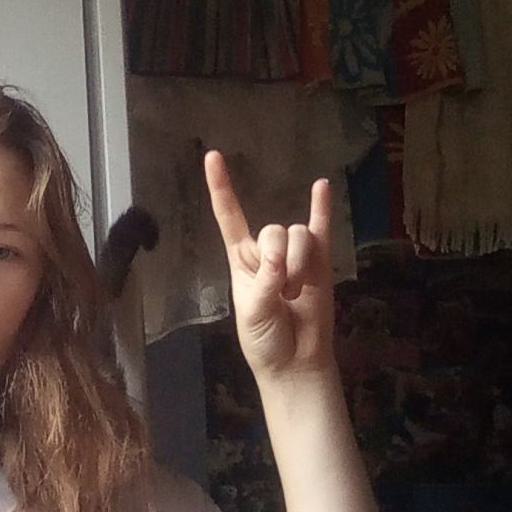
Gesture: rock